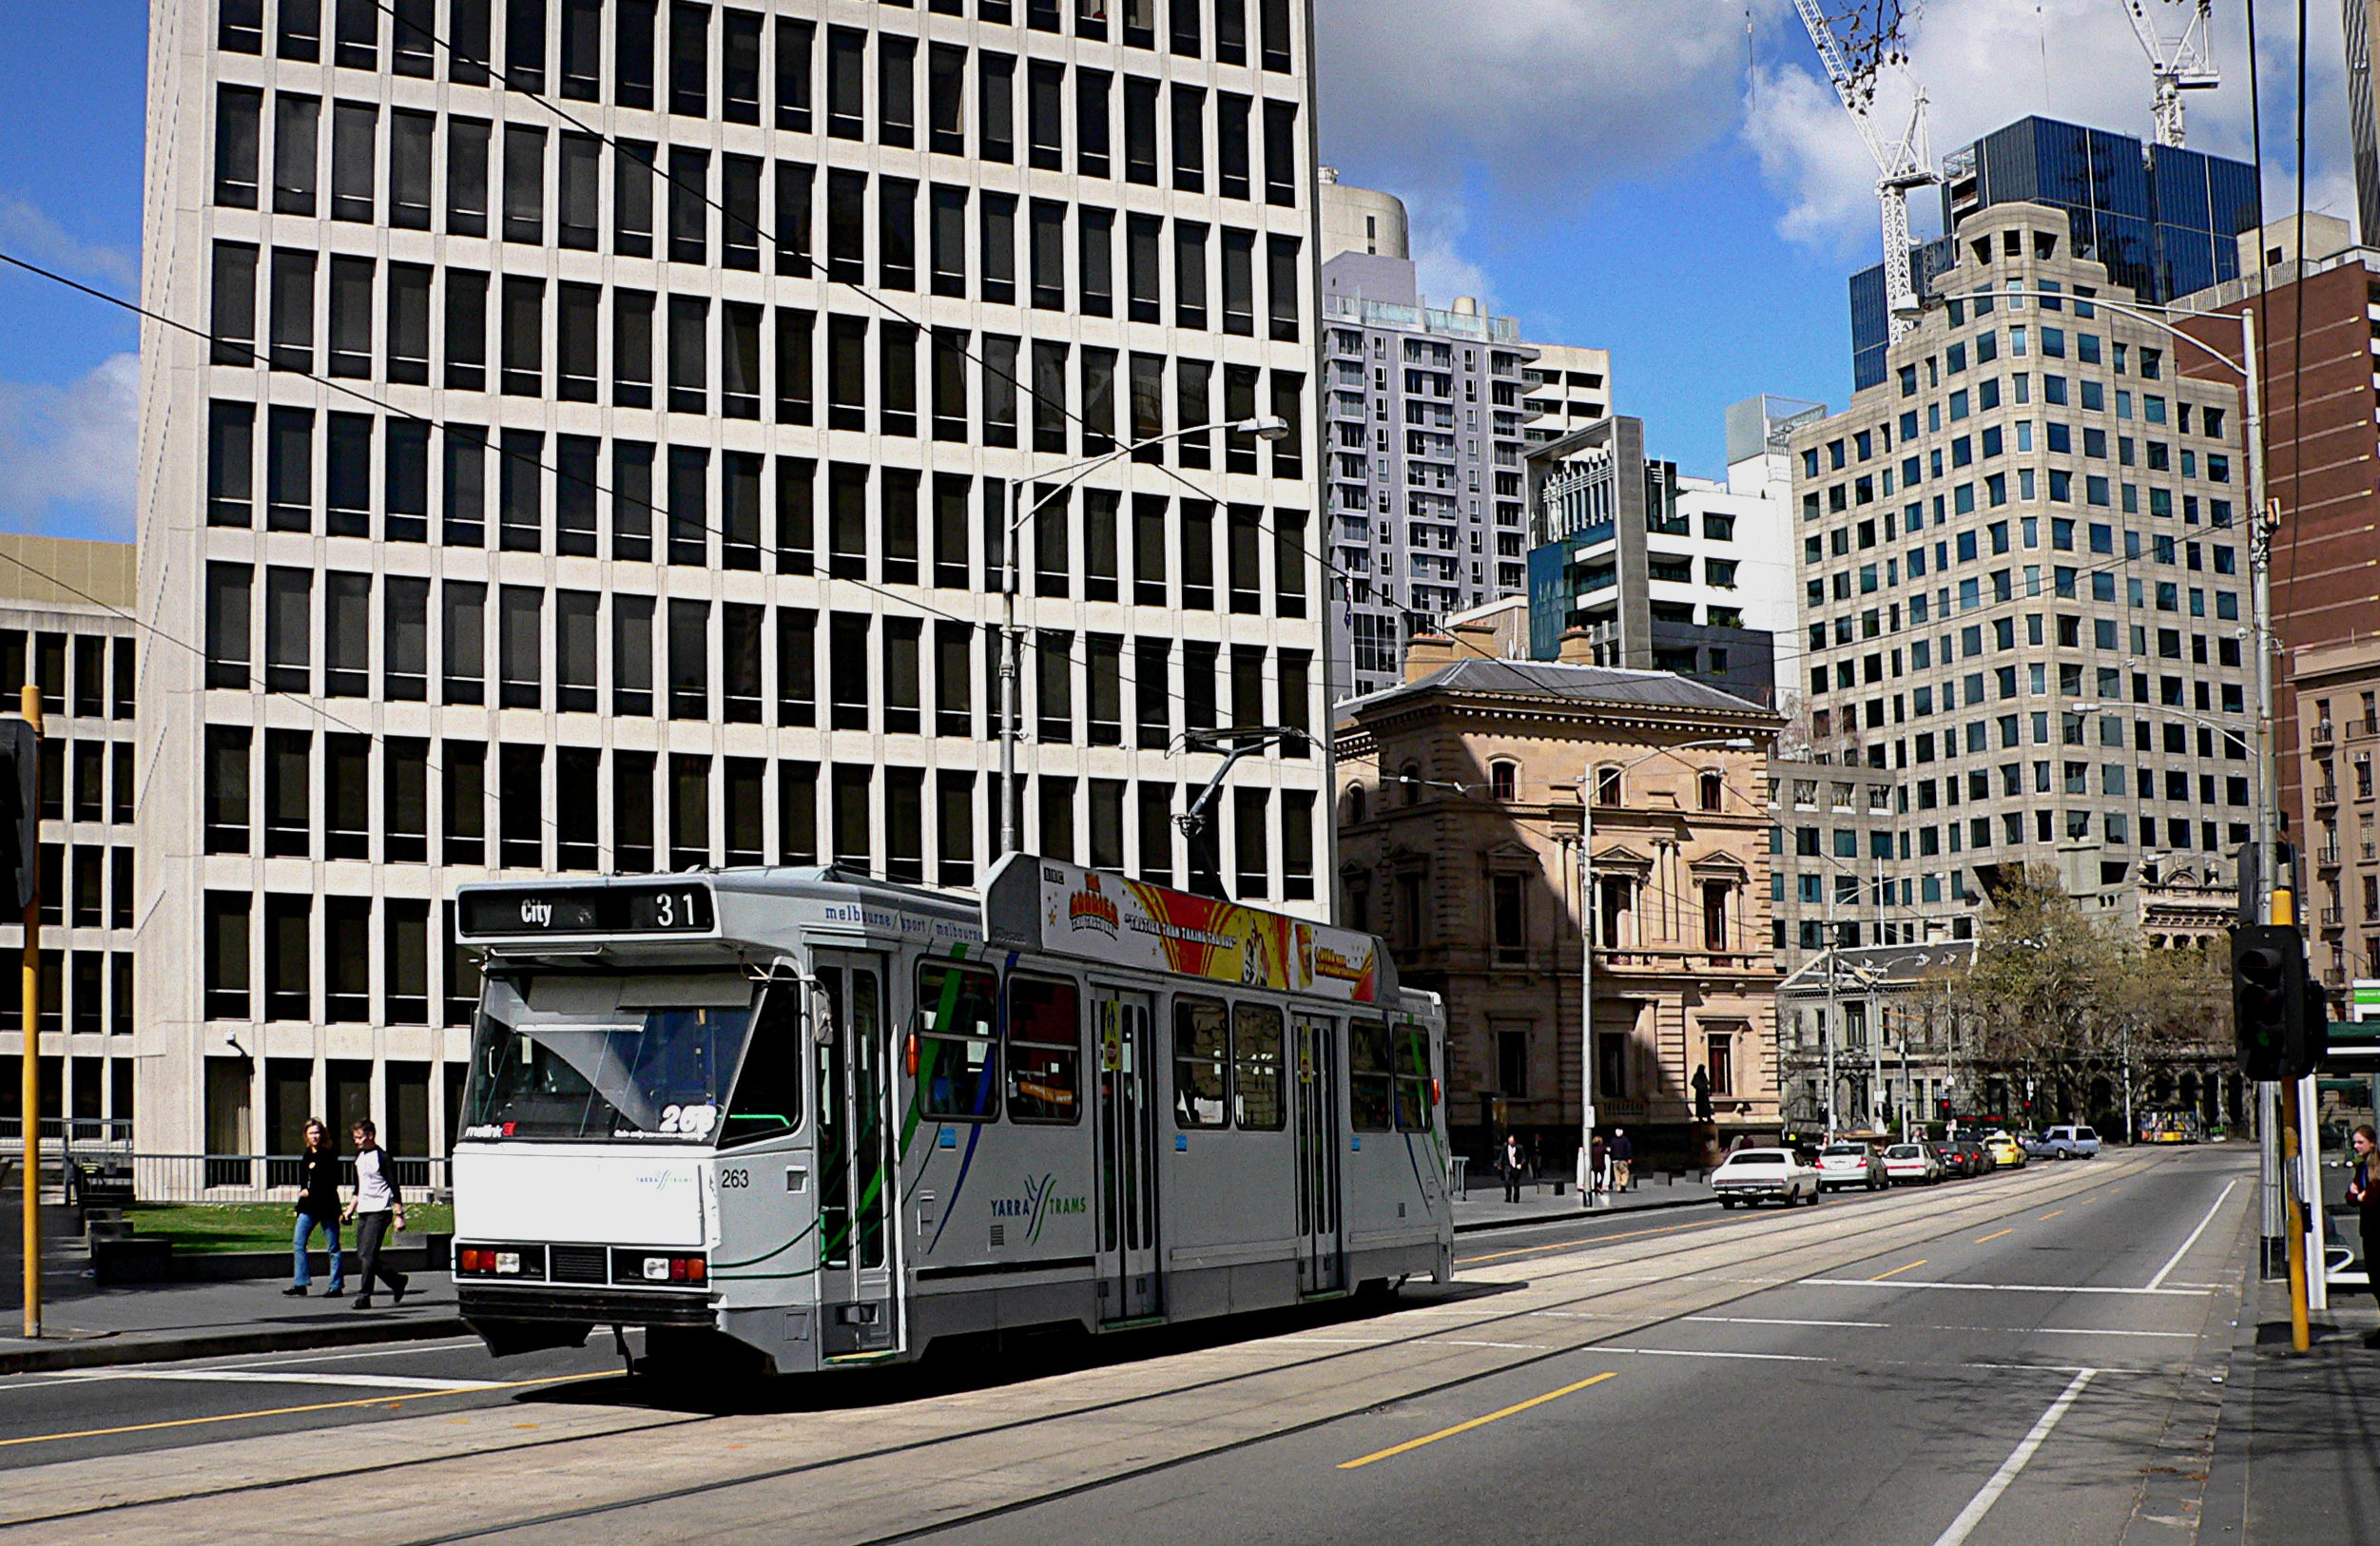
road, street, city, cityscape, downtown, tram, streetcar, transport, vehicle, lane, tower block, public transport, australia, boats, publictransport, trains, melbourne, trams, lightrail, buses, melbournesightseeing, neighbourhood, urban area, residential area, metropolitan area